Robert H. Dietz

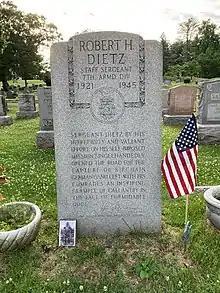
Robert H. Dietz Headstone in Wiltwyck Cemetery

He was a squad leader when the task force to which his unit was attached encountered resistance in its advance on Kirchhain, Germany. Between the town's outlying buildings 300 yards distant and the stalled armored column were a minefield and 2 bridges defended by German rocket-launching teams and riflemen. From the town itself came heavy small-arms fire. Moving forward with his men to protect engineers while they removed the minefield and the demolition charges attached to the bridges, S/Sgt. Dietz came under intense fire. On his own initiative he advanced alone, scorning the bullets which struck all around him, until he was able to kill the bazooka team defending the first bridge. He continued ahead and had killed another bazooka team, bayoneted an enemy soldier armed with a panzerfaust and shot 2 Germans when he was knocked to the ground by another blast of another panzerfaust. He quickly recovered, killed the man who had fired at him and then jumped into waist-deep water under the second bridge to disconnect the demolition charges. His work was completed; but as he stood up to signal that the route was clear, he was killed by another enemy volley from the left flank. S/Sgt. Dietz by his intrepidity and valiant effort on his self-imposed mission, single-handedly opened the road for the capture of Kirchain and left with his comrades an inspiring example of gallantry in the face of formidable odds.